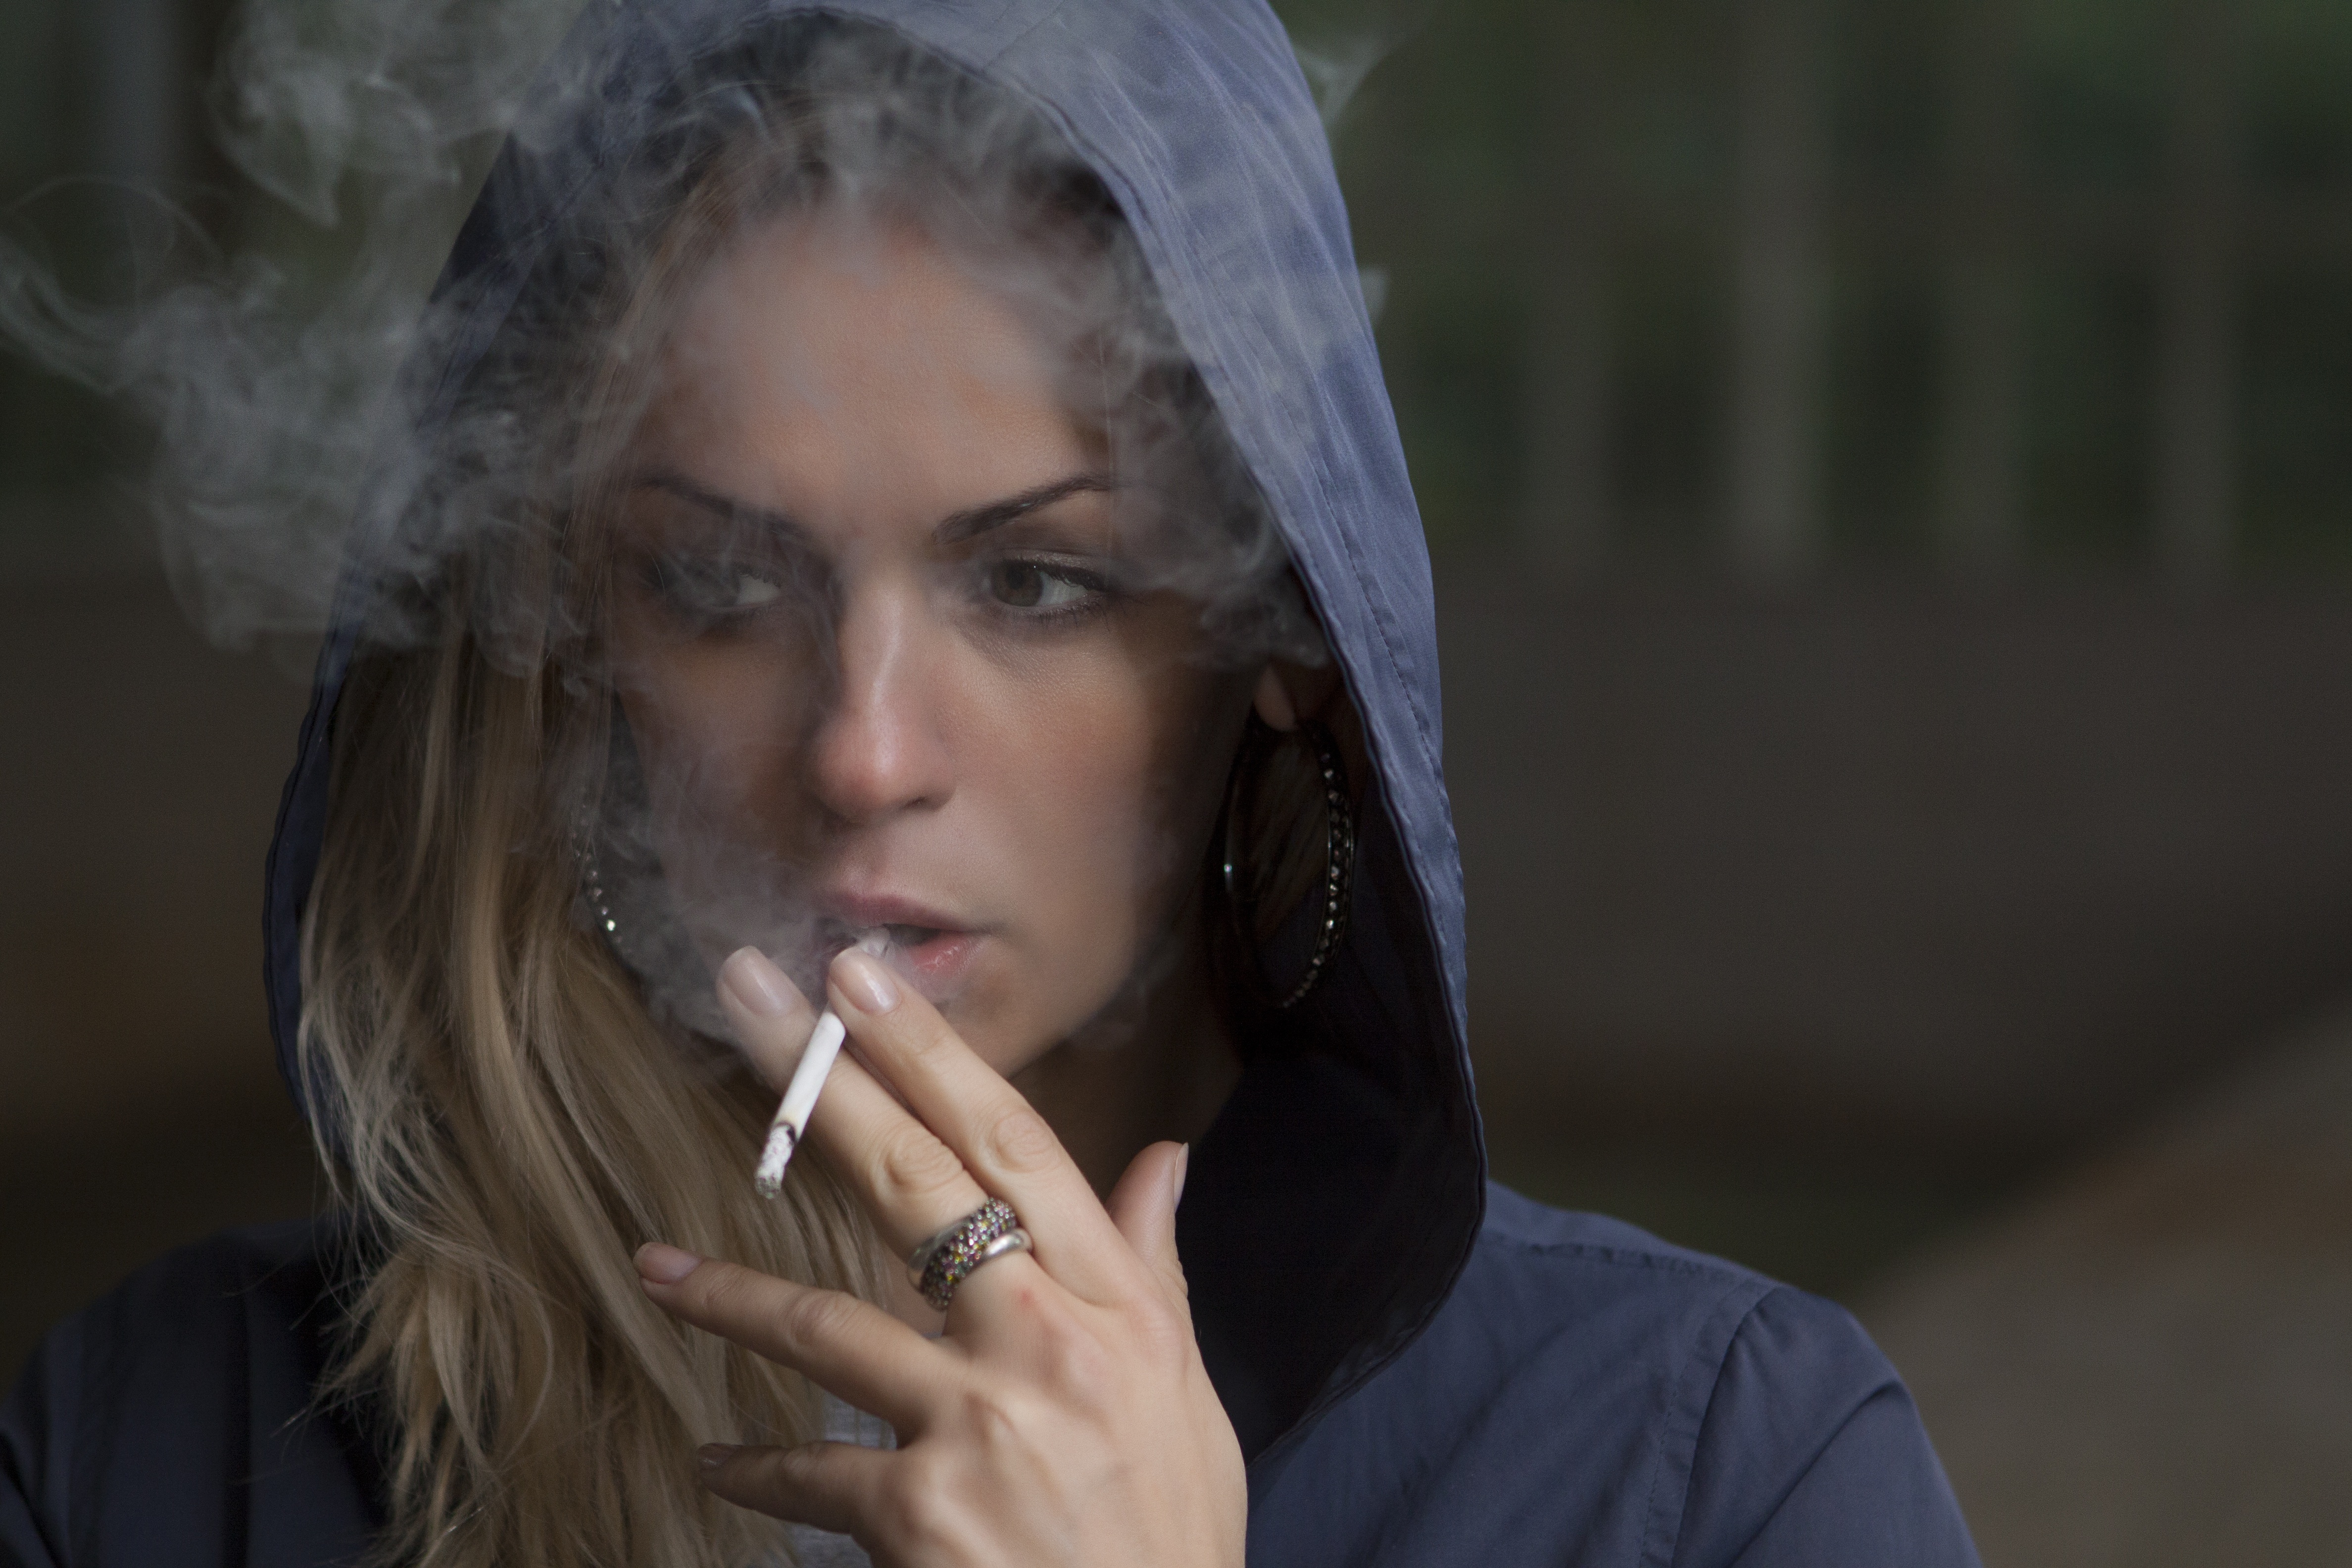
person, girl, woman, smoke, smoking, singer, portrait, lady, facial expression, cigarette, face, nose, eye, singing, toxic, addiction, tobacco, cancer, habit, unhealthy, nicotine, addict, quit smoking, stop smoking